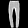
Label: Trouser